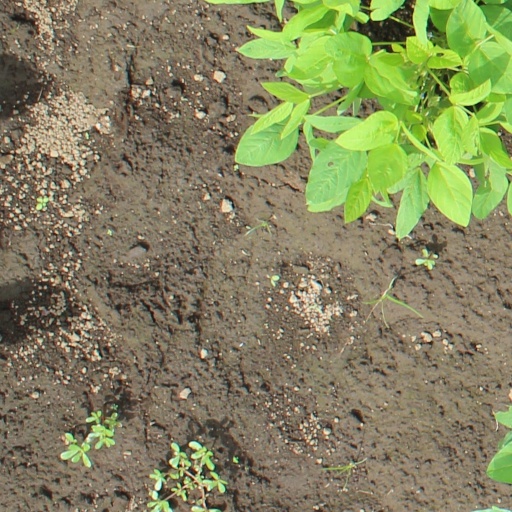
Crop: soybean